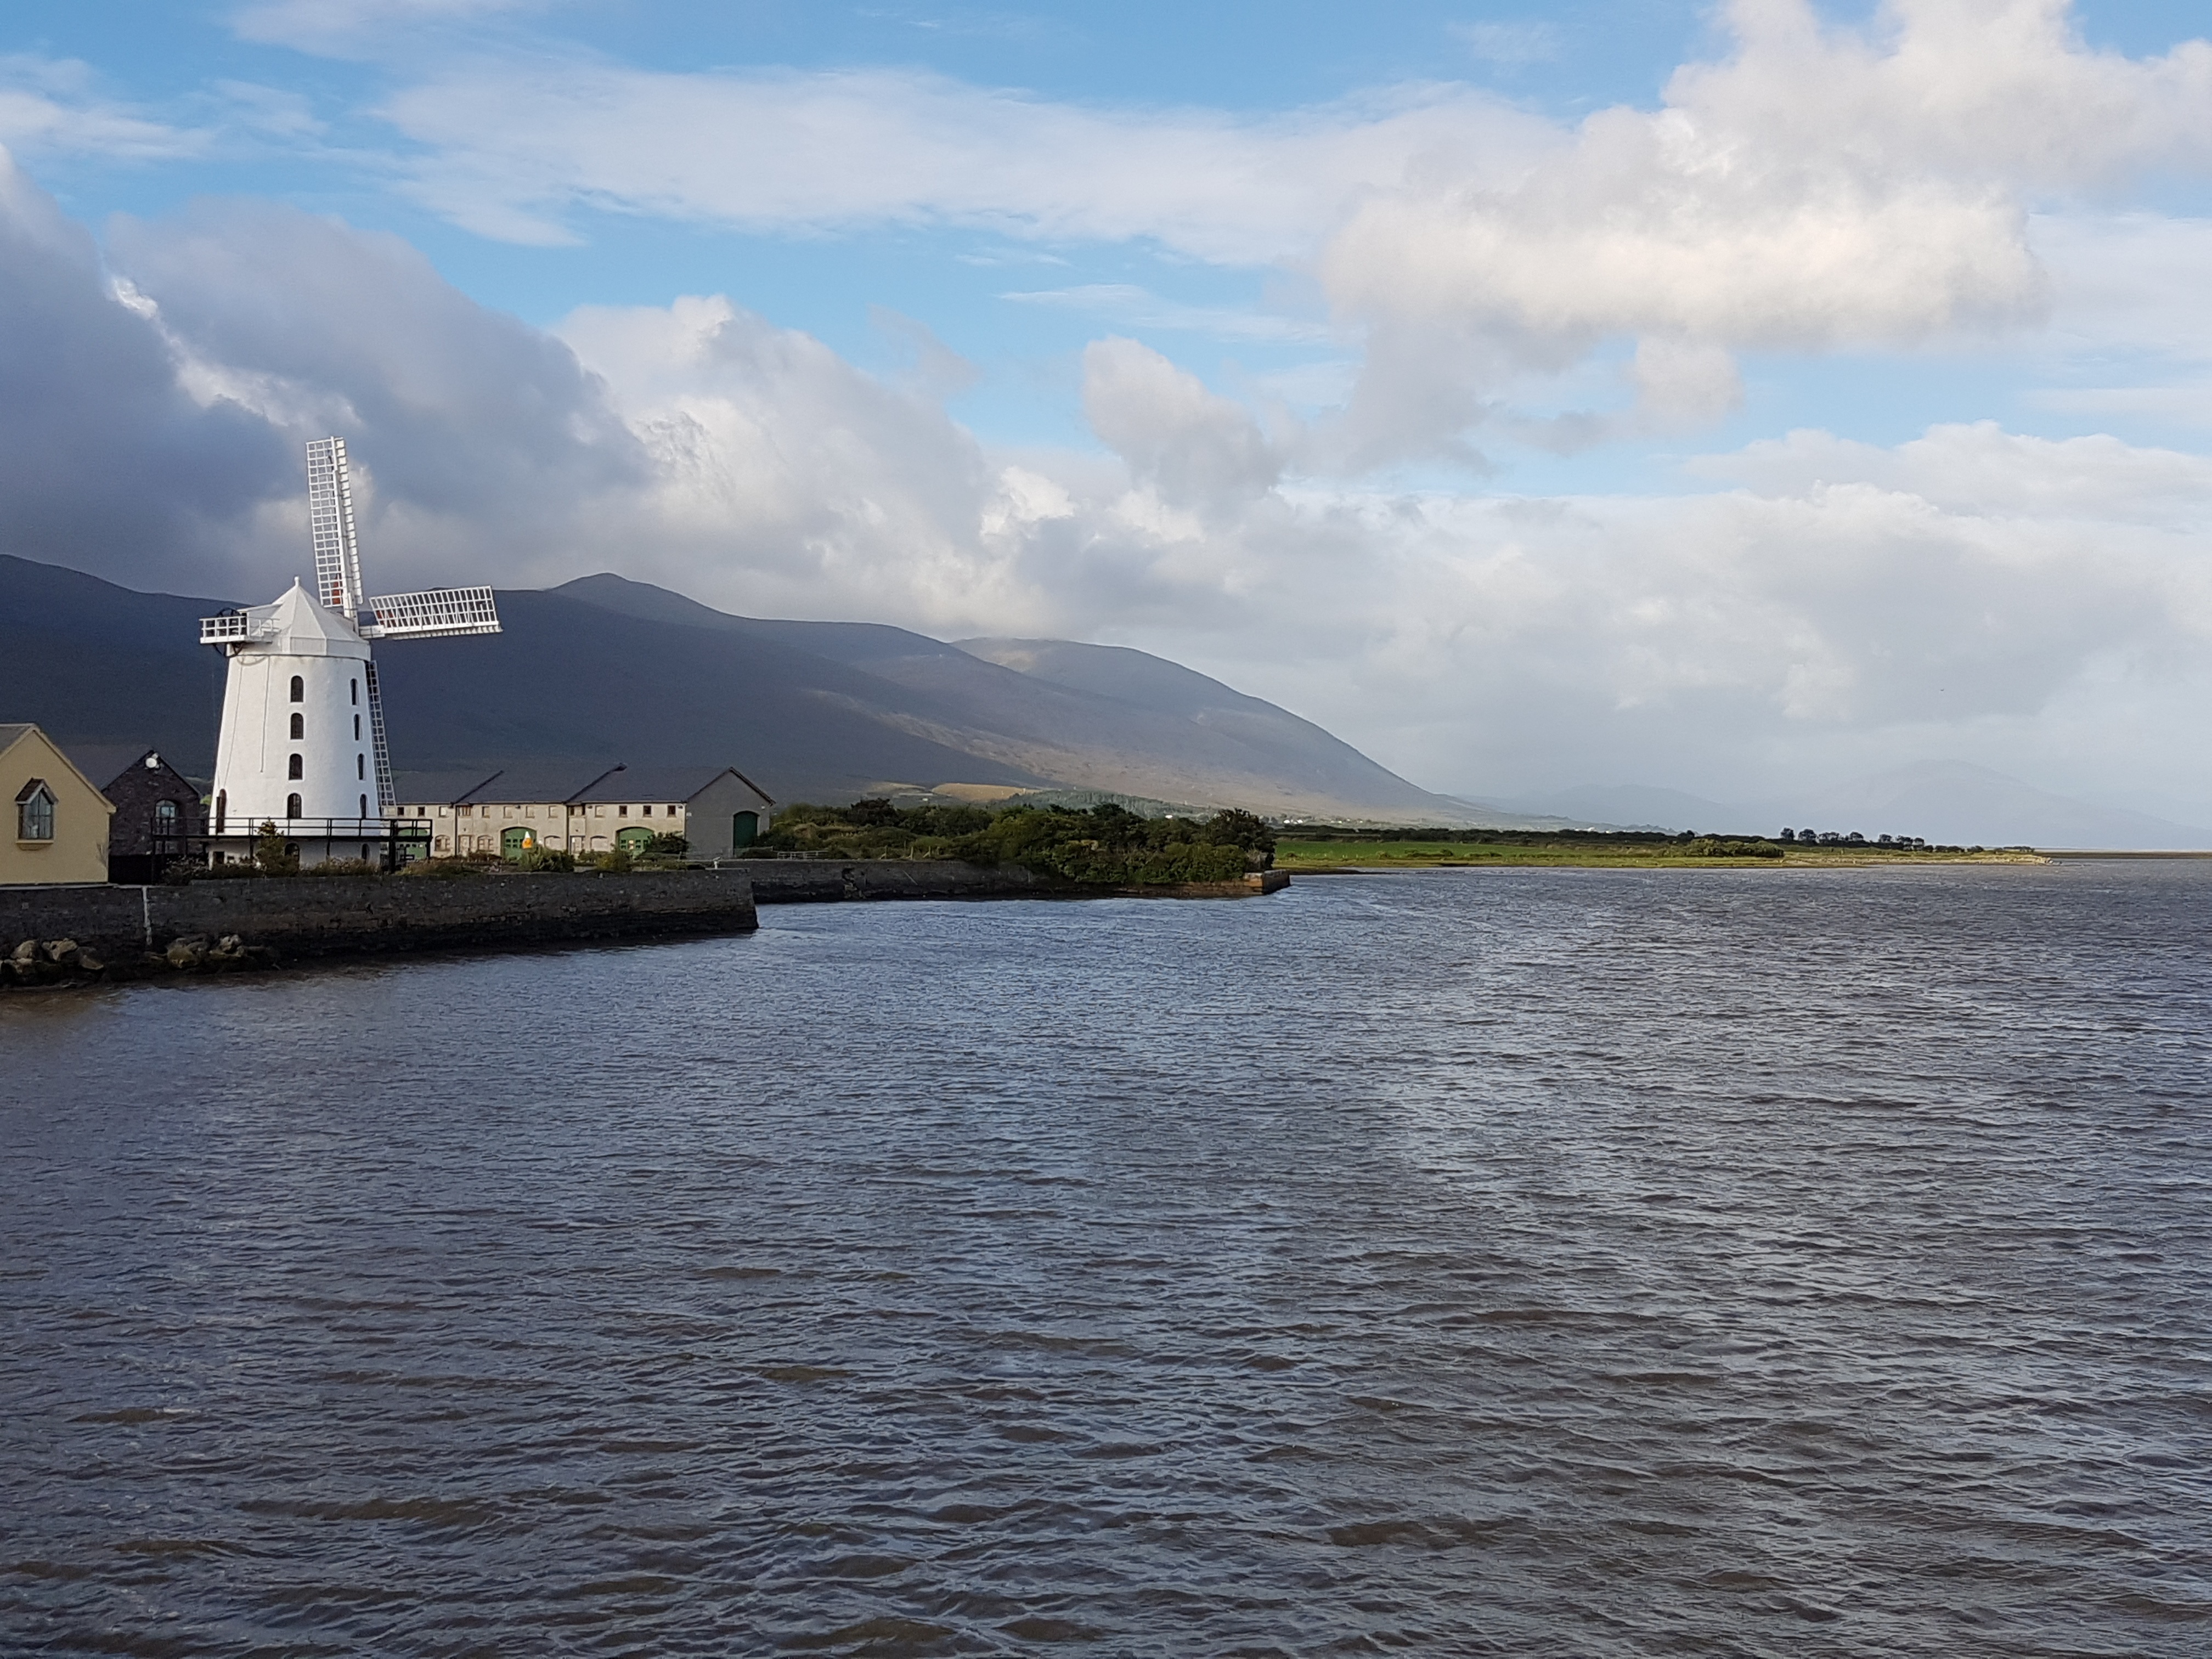
sea, coast, water, cloud, shore, lake, river, vehicle, tower, bay, reservoir, waterway, north, ireland, channel, loch, blennerville windmill, tralee